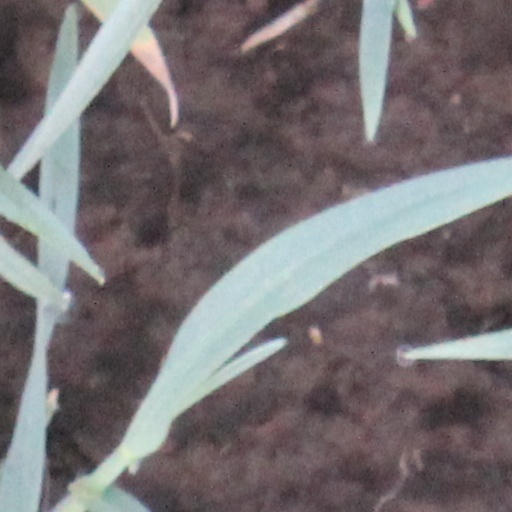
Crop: wheat